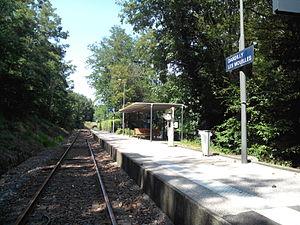
Gare de Dardilly-les-Mouilles en 2014.
La gare de Dardilly-les-Mouilles est une gare ferroviaire française située sur la commune de Dardilly dans la métropole de Lyon et la région Auvergne-Rhône-Alpes.